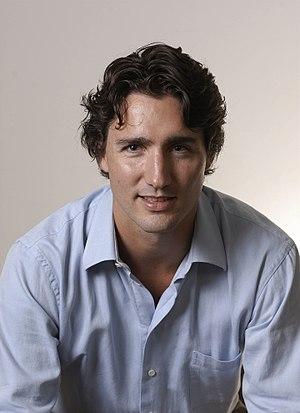
La politique du Canada se déroule dans le cadre d'une démocratie parlementaire et d'un système fédéral avec un gouvernement parlementaire avec de fortes traditions démocratiques. Le Canada est une monarchie constitutionnelle dans laquelle le monarque est le chef d'État. Le régime politique est basé sur le système de Westminster du Royaume-Uni. Cependant, le Canada a développé ses propres traditions politiques : par exemple, la discipline de parti est beaucoup plus forte au Canada qu'au Royaume-Uni et davantage de votes parlementaires sont considérés comme étant des motions de confiance, ce qui a pour effet de diminuer le rôle des députés qui ne sont pas membres du cabinet.